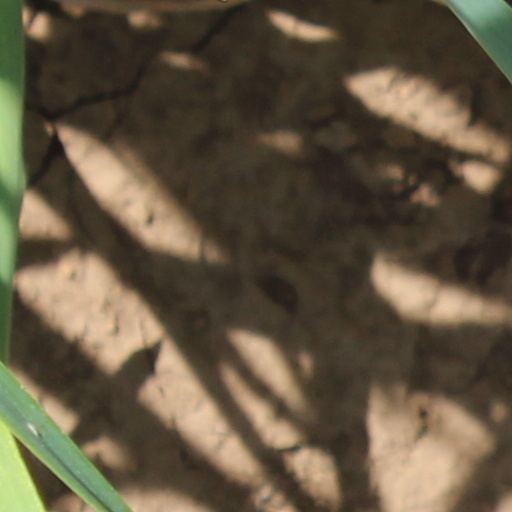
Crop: wheat